Detroit newspaper strike of 1995–1997

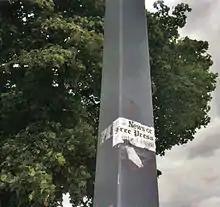
Bumper sticker showing support for the strike and boycott, saying "No News or Free Press Wanted Here". Photo taken in 2005.

The Detroit Newspaper Strike was a major labor dispute which began in Detroit, Michigan on July 13, 1995, and involved several actions including a local boycott, corporate campaign, and legal charges of unfair labor practices. The primary action involved around 2,500 members of six labor unions going on strike from July 13, 1995, to February 14, 1997. The unions ended their strike on February 14, 1997, and it was resolved in court three years later, with the journalists' union losing its unfair labor practices case on appeal.